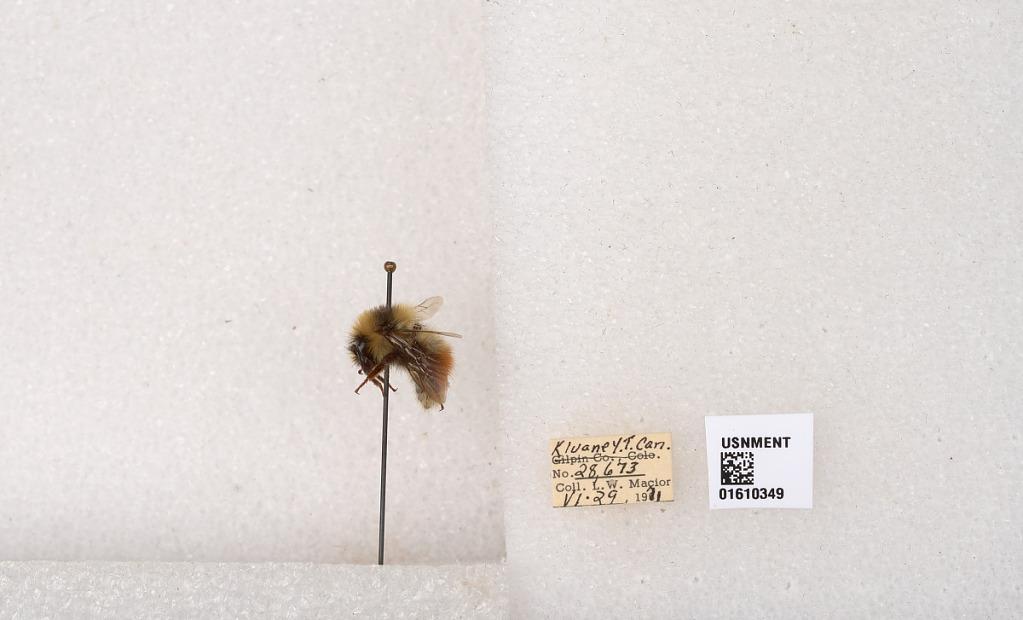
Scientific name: Bombus (Pyrobombus) sylvicola Kirby
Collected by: L. Macior
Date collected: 1971-6-29
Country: Canada
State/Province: Yukon Territory
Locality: Kluane National Park and Reserve
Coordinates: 60.7493, -139.504